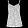
Label: T - shirt / top